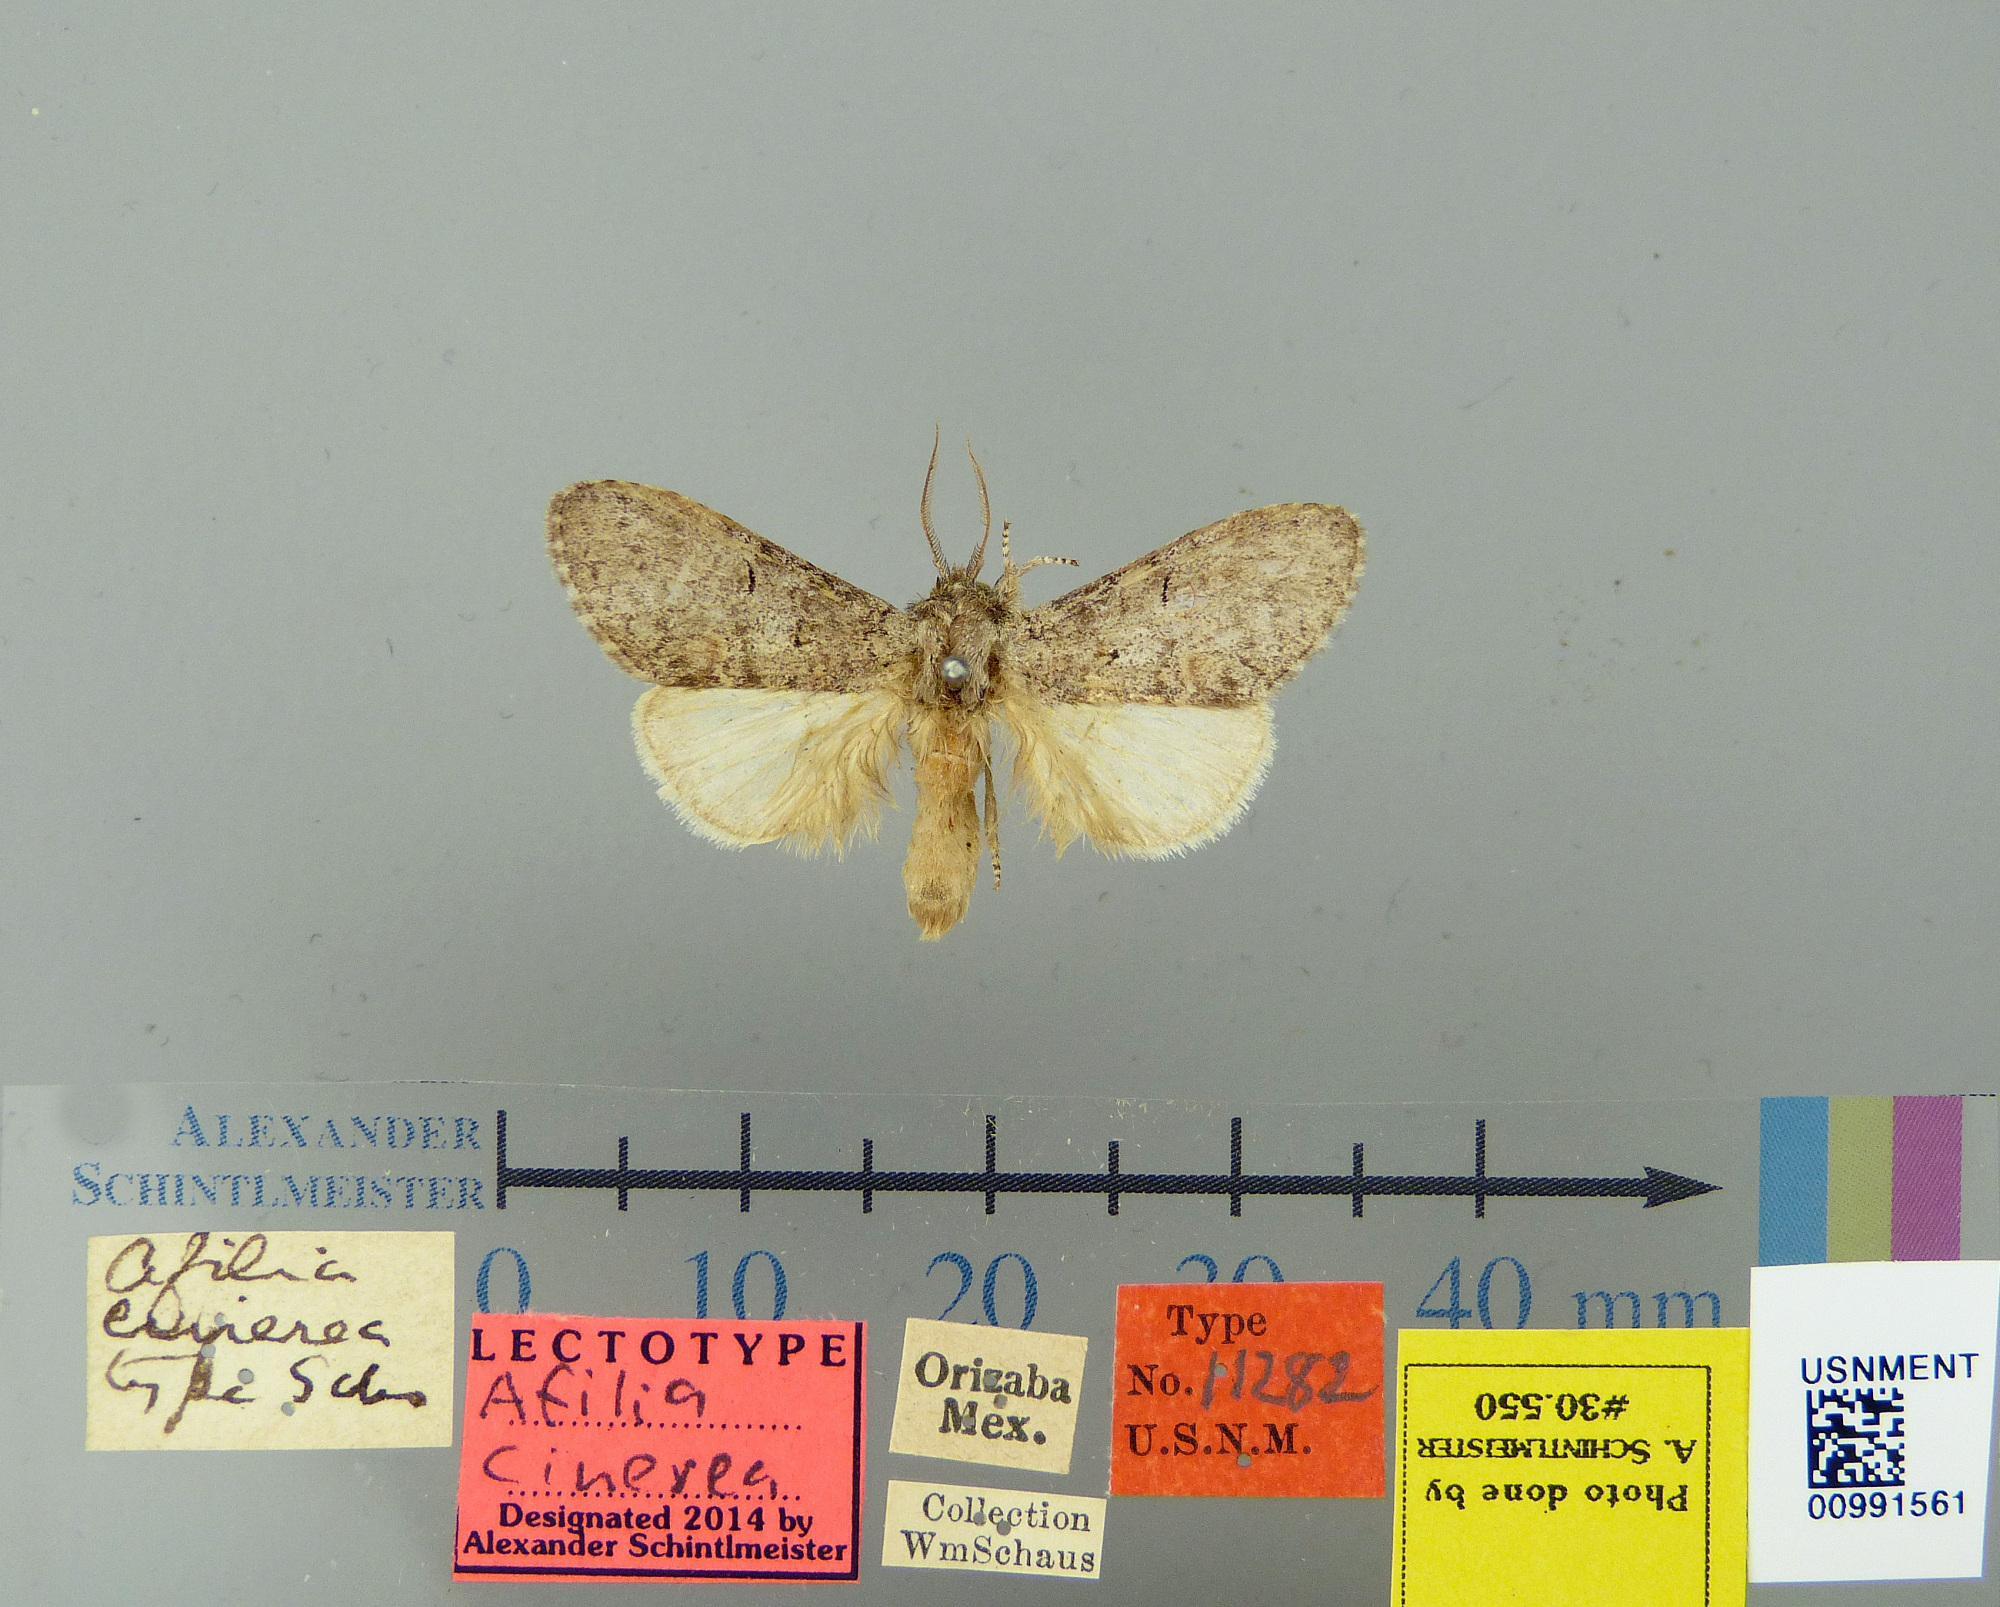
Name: Afilia cinerea
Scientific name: Afilia cinerea Schaus, 1901
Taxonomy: Animalia, Arthropoda, Insecta, Lepidoptera, Notodontidae
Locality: Orizaba, Veracruz-Llave, Mexico
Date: [Not Stated]